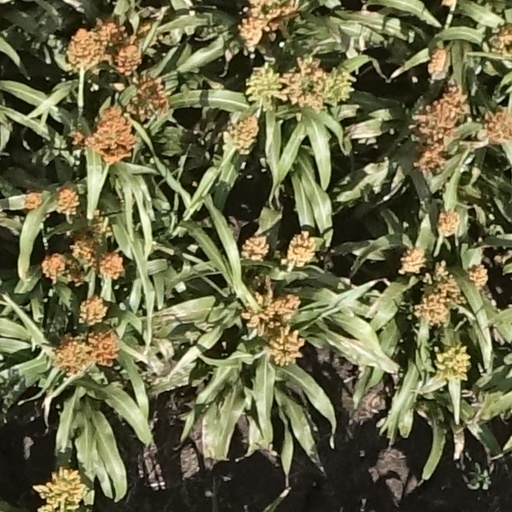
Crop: sorghum